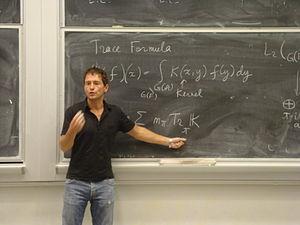
Edward Vladimirovich Frenkel est un mathématicien américain. Ses domaines de prédilection en mathématiques sont le programme de Langlands, la théorie de la représentation, la géométrie algébrique et la physique mathématique. Il enseigne les mathématiques à Berkeley, à l'université de Californie et est membre de l'Académie américaine des arts et des sciences. En 2013, il est l'auteur d'un livre à succès mêlant des éléments autobiographiques à de la vulgarisation des mathématiques. Cet ouvrage publié dans dix-sept langues est paru en France en 2015 sous le titre Amour et maths.